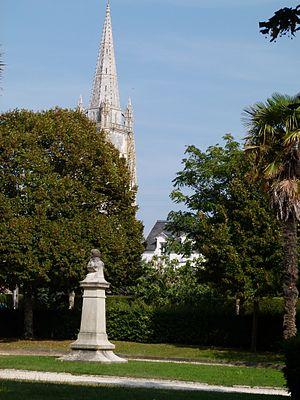
Le jardin public de Marennes avec la statue de Charles-Esprit Le Terme, ancien sous-préfet de Marennes, et au fond le clocher-porche de l'église de Marennes (Charente-Maritime).
Marennes est une ancienne commune du Sud-Ouest de la France, située dans le département de la Charente-Maritime en région Nouvelle-Aquitaine. Ses habitants sont appelés les Marennais et les Marennaises. Le 1ᵉʳ janvier 2019, elle fusionne avec Hiers-Brouage pour former la commune nouvelle de Marennes-Hiers-Brouage.